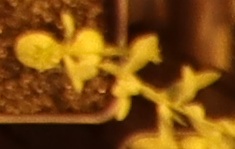
Label: Flax